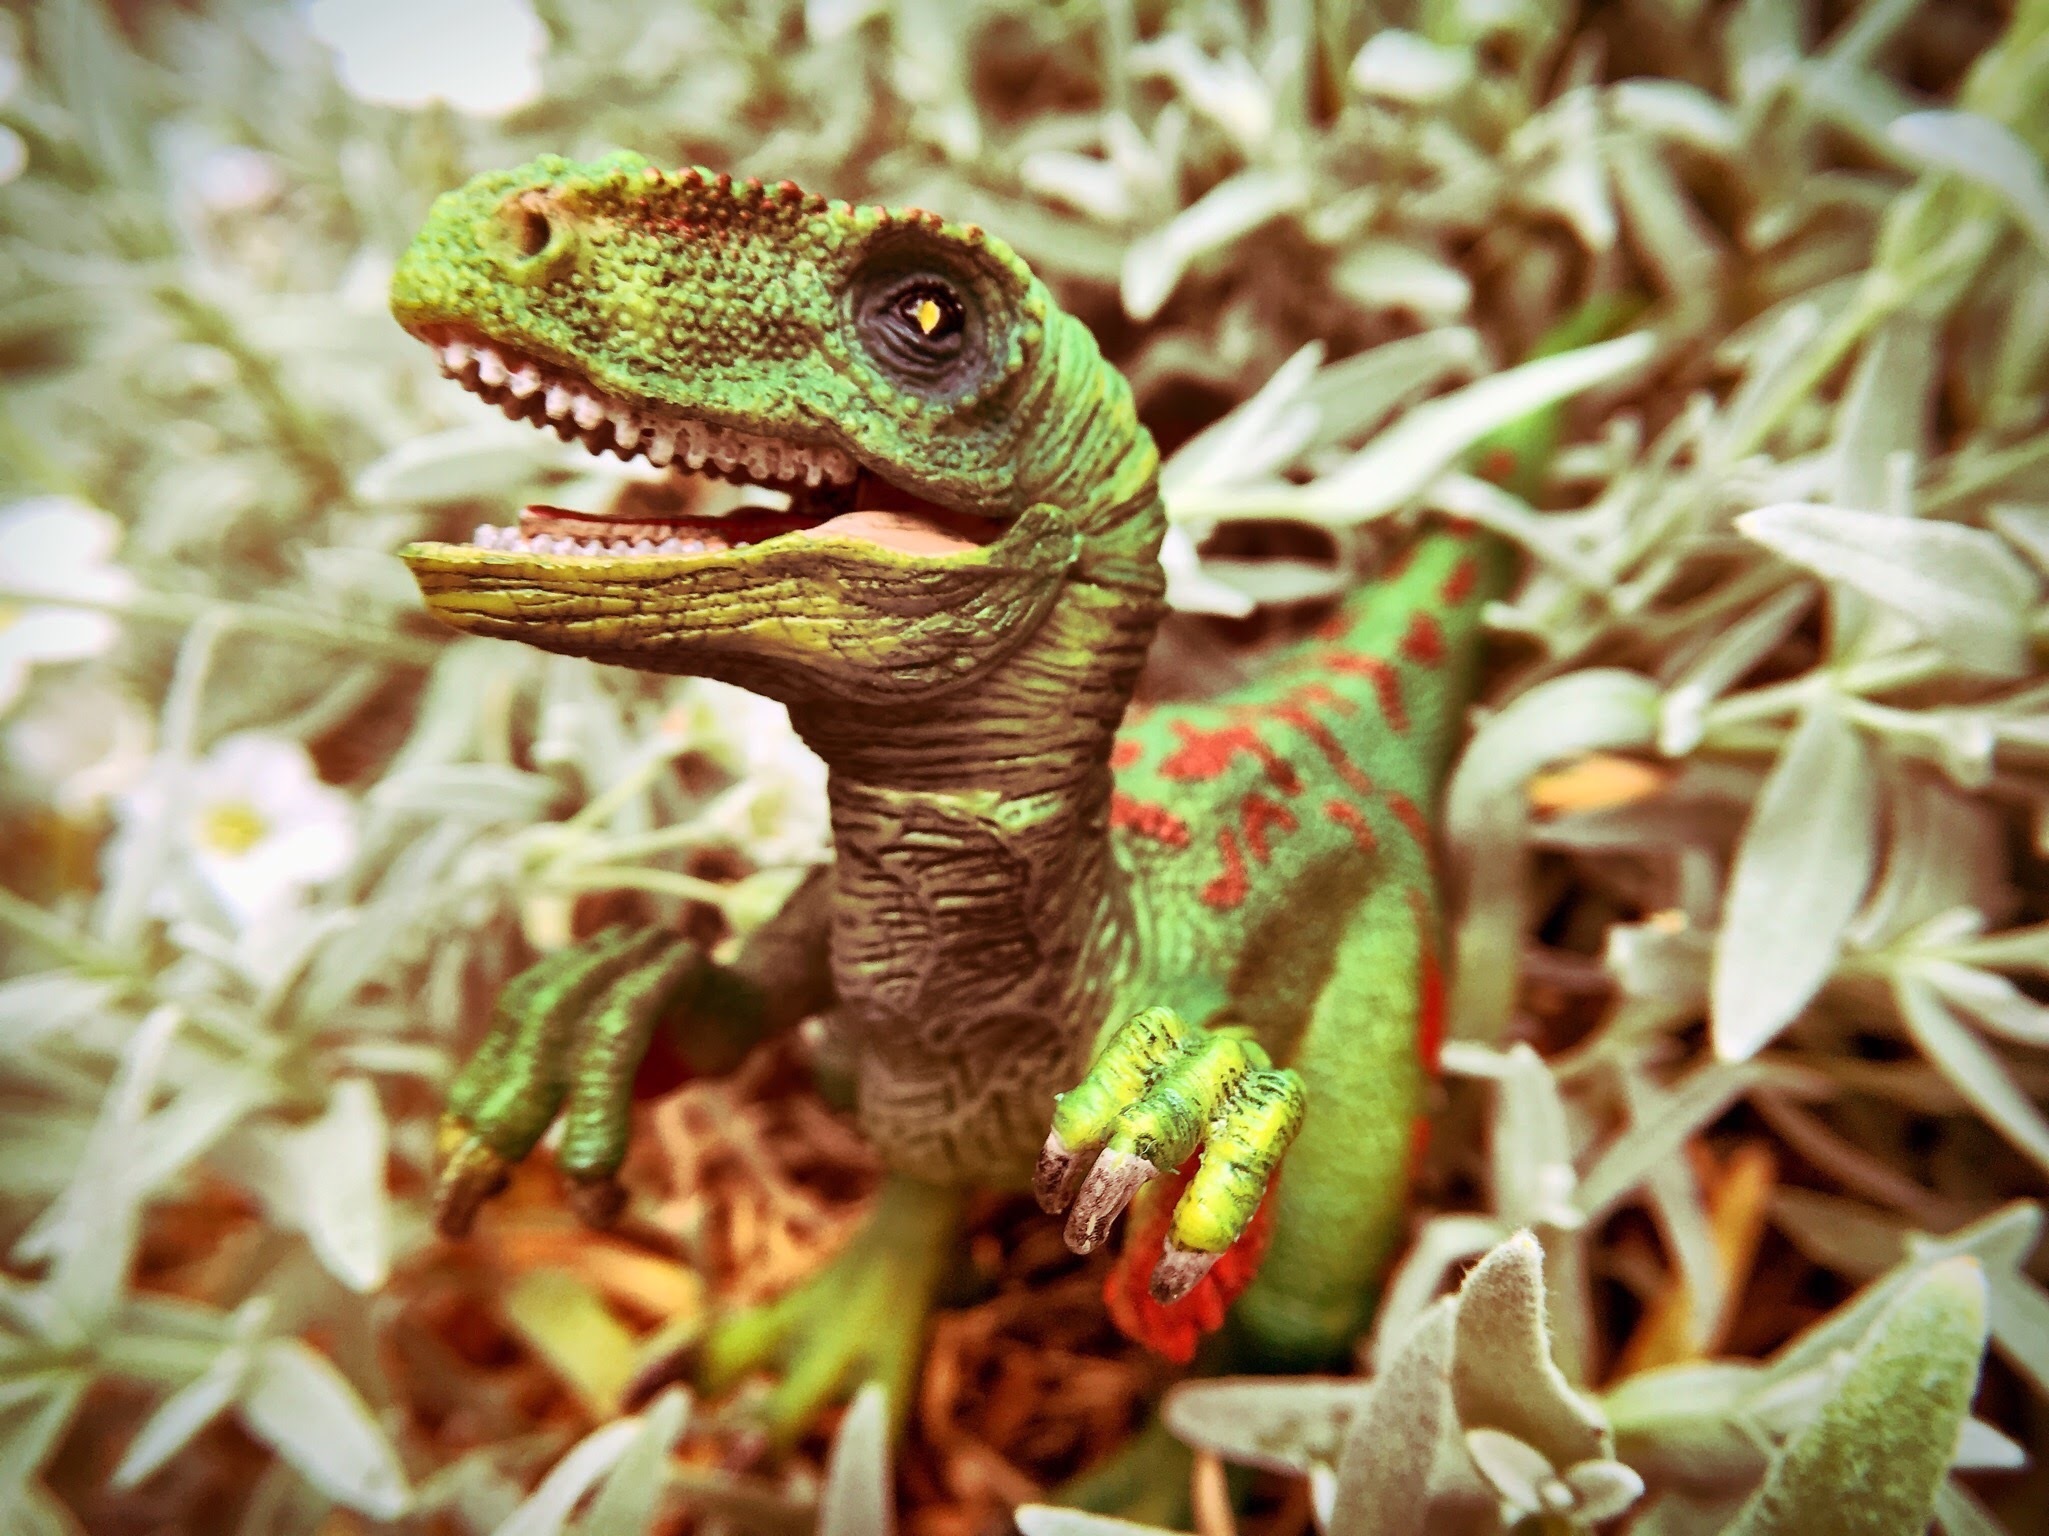
wildlife, predator, reptile, fauna, lizard, close up, vertebrate, dinosaur, macro photography, carnivores, dino, prehistoric times, scaled reptile, velociraptor